Baton (law enforcement)

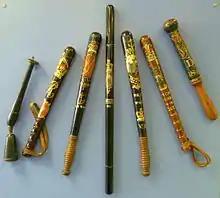
Early-20th-century police truncheons in the Edinburgh Police Centre Museum

A baton (also truncheon, nightstick, billy club, billystick, cosh, lathi, or simply stick) is a roughly cylindrical club made of wood, rubber, plastic, or metal. It is carried as a compliance tool and defensive weapon by law-enforcement officers, correctional staff, security guards and military personnel. The name baton comes from the French "bâton" (stick), derived from Old French "Baston", from Latin "bastum".